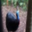
Label: bird